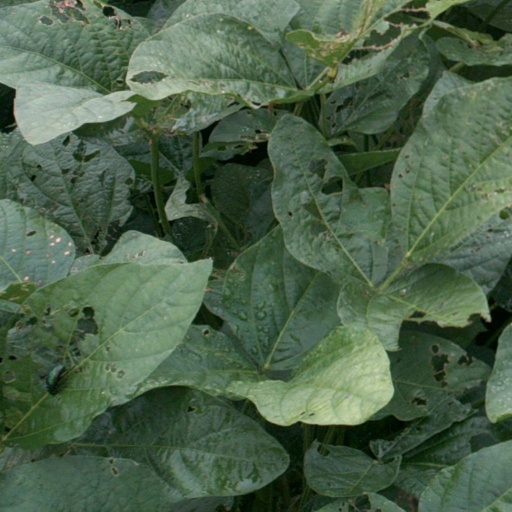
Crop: soybean